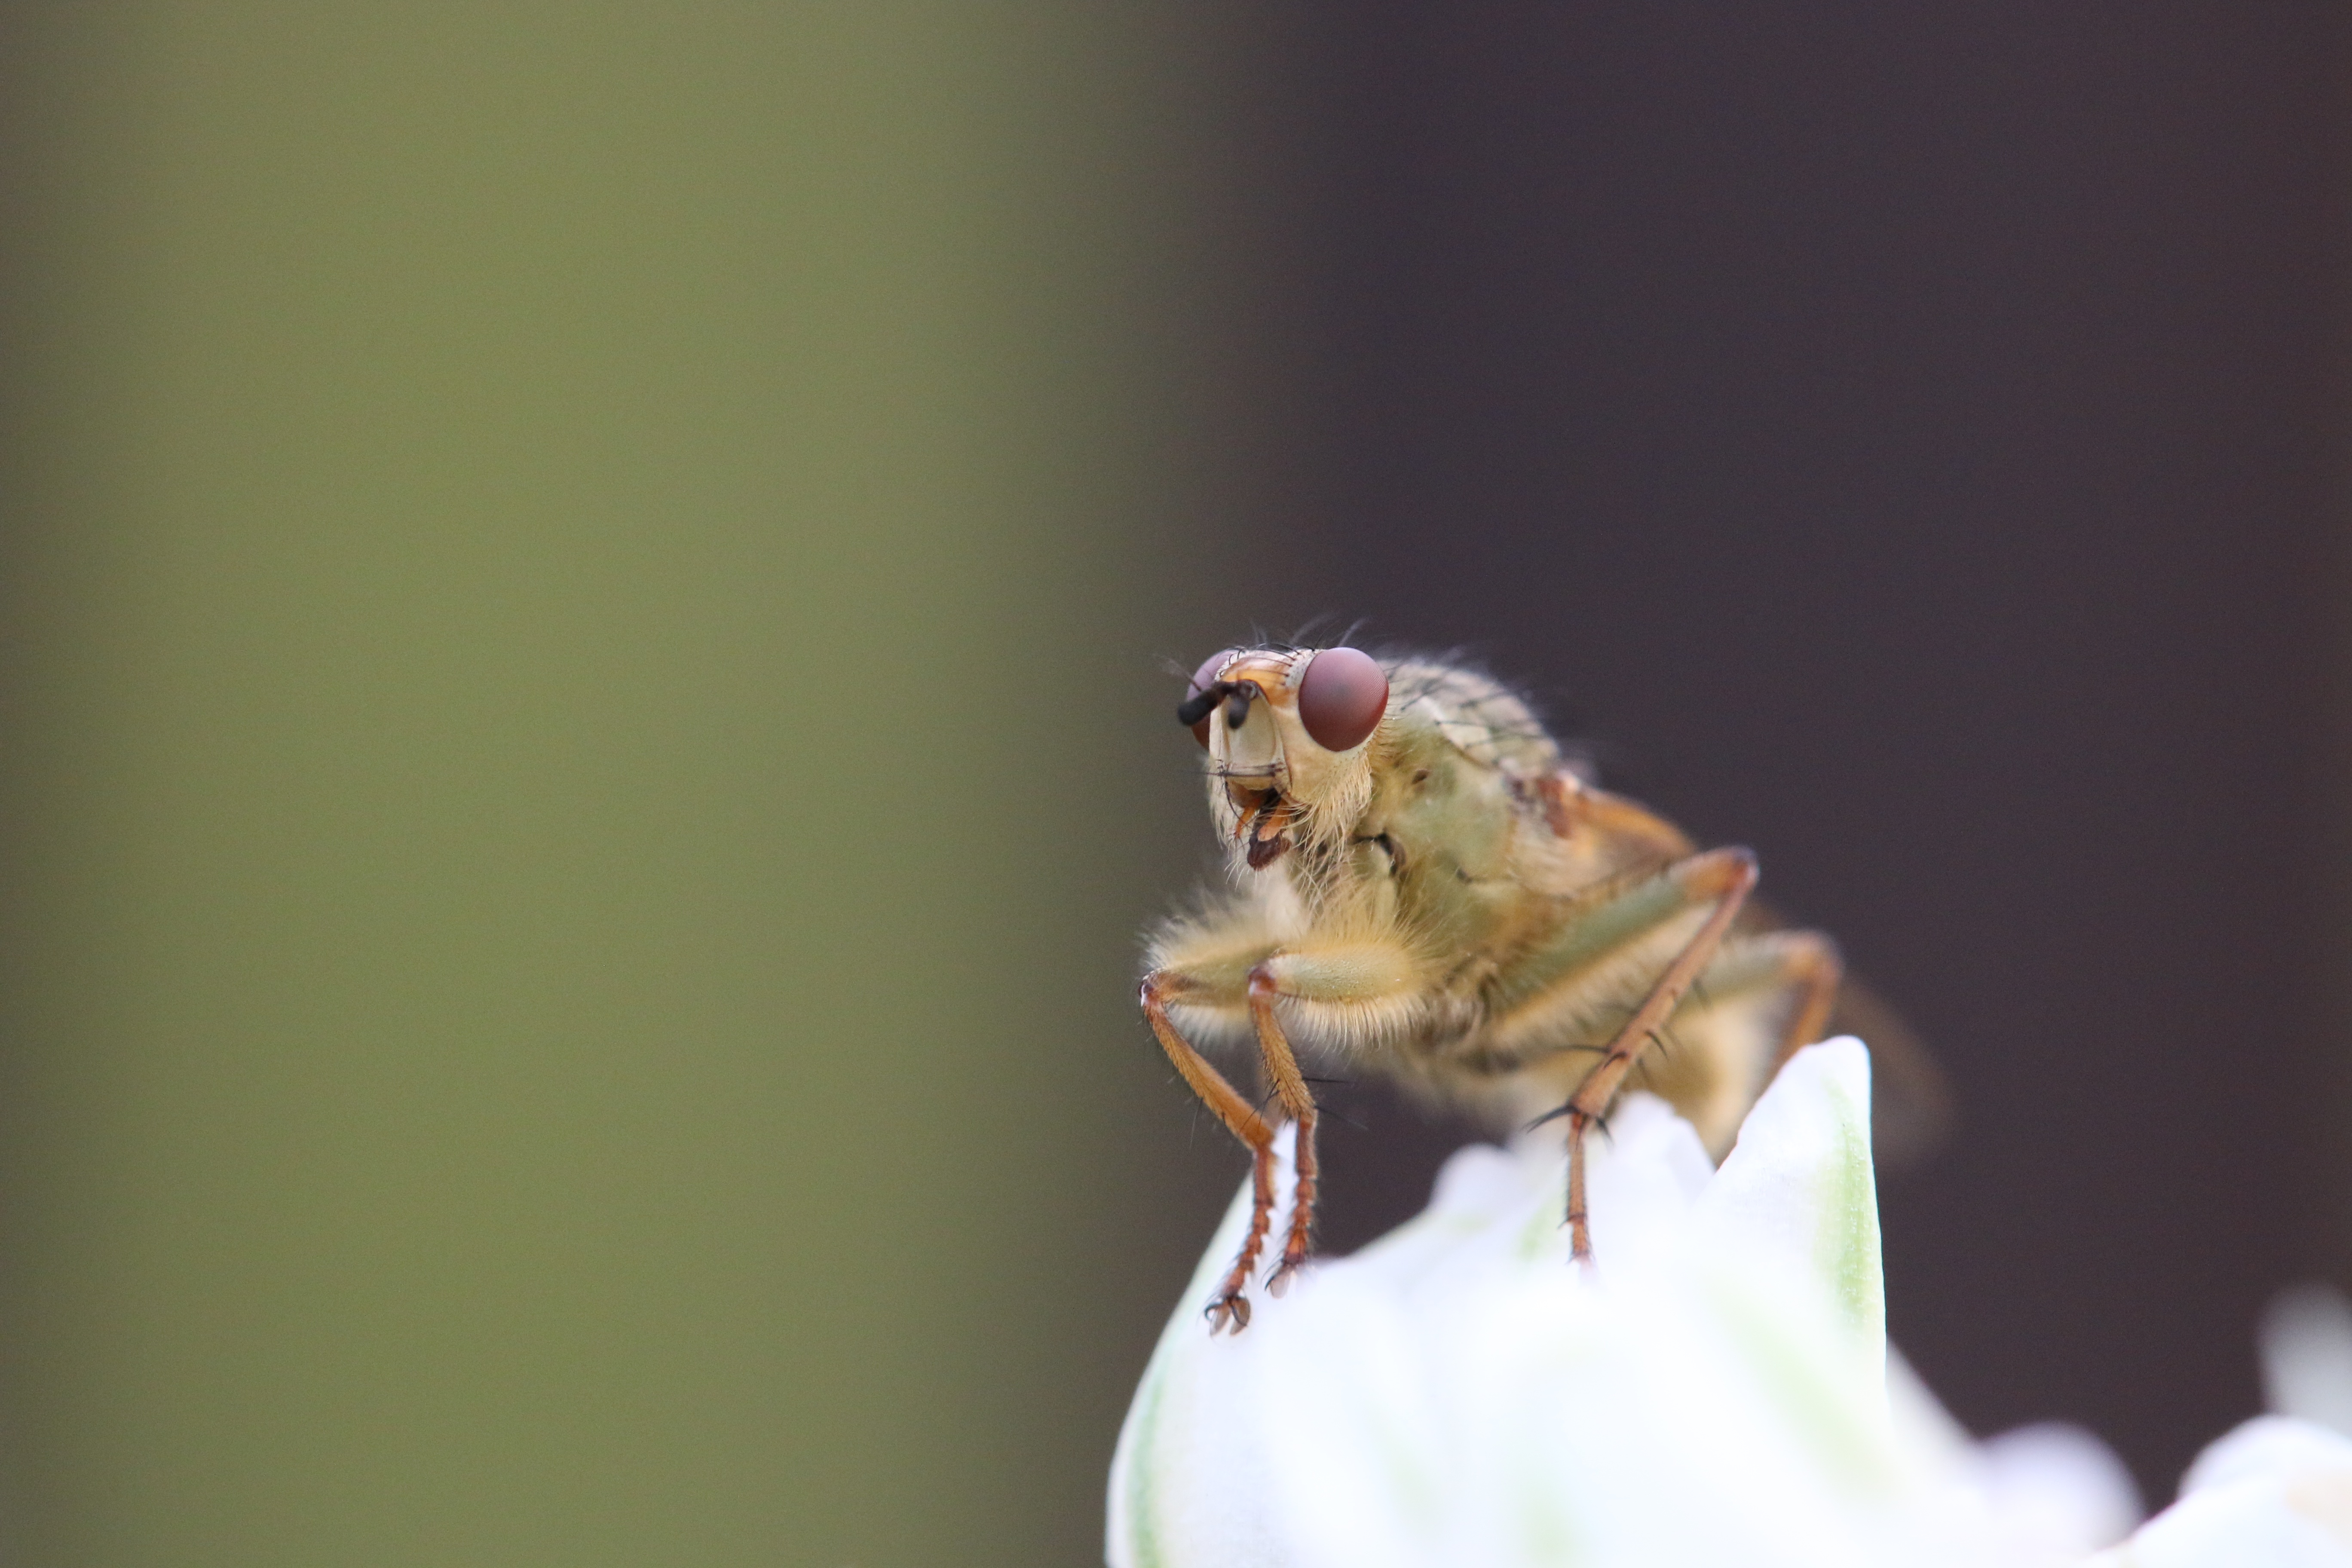
photography, flower, fly, spring, insect, fauna, invertebrate, close up, bee, macro photography